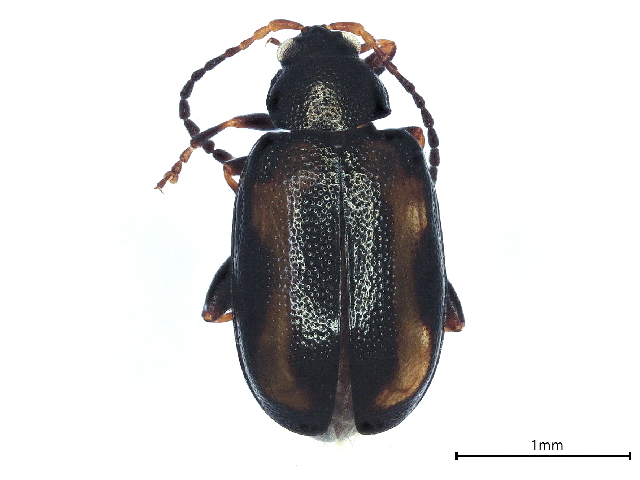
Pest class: striped_flea_beetle